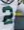
Number: 2